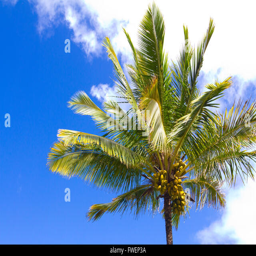
these coconuts are rip and ready to be harvested in a tall palm tree